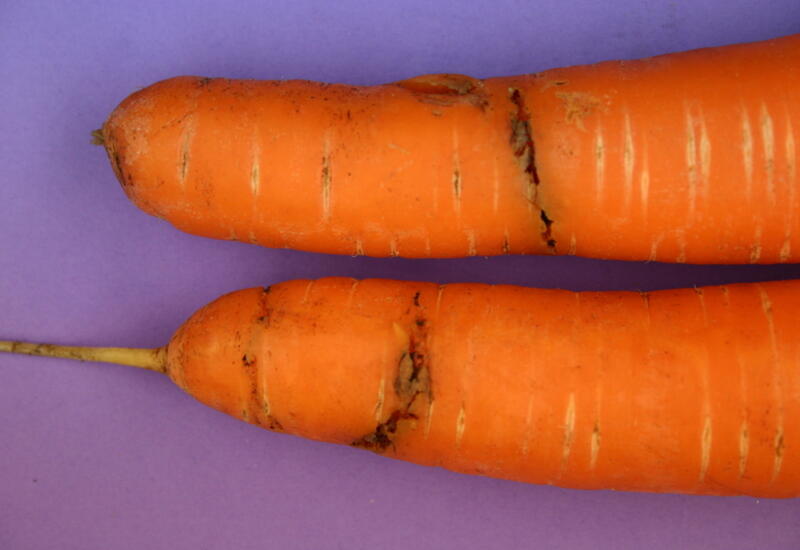
Plant: Carrot
Disease: carrot cavity spot